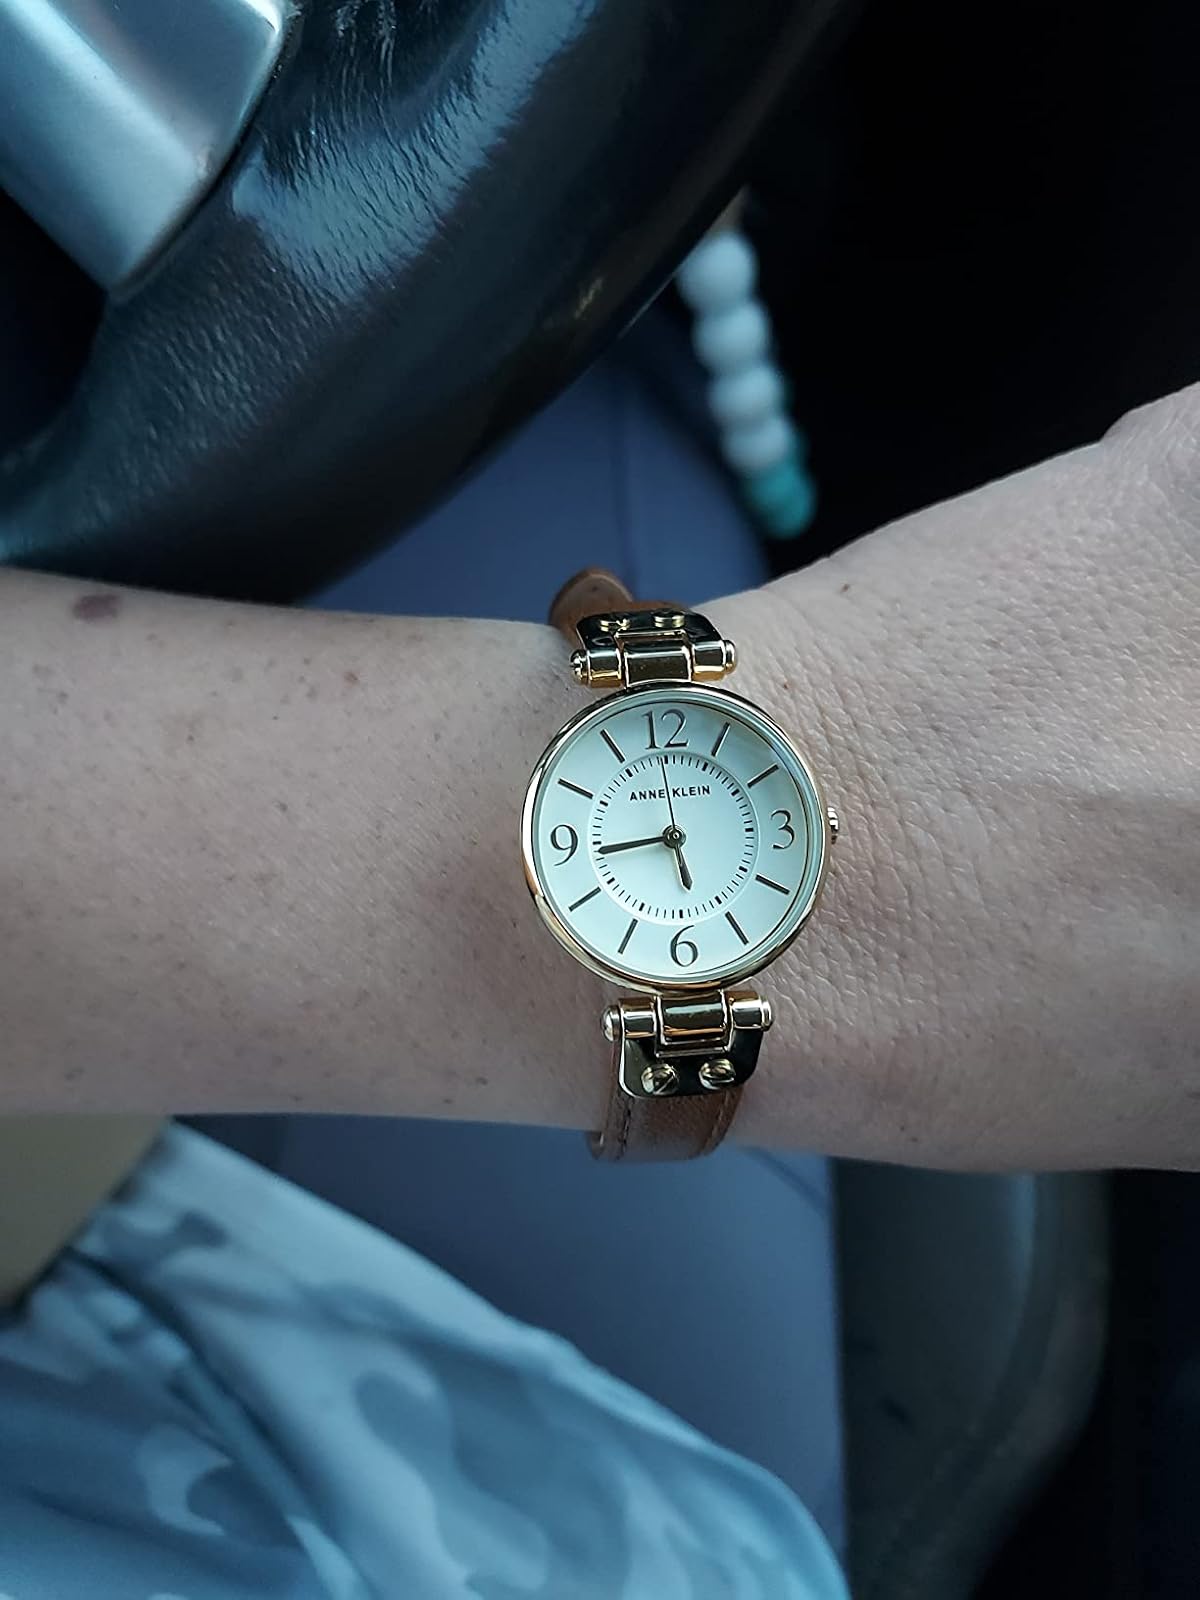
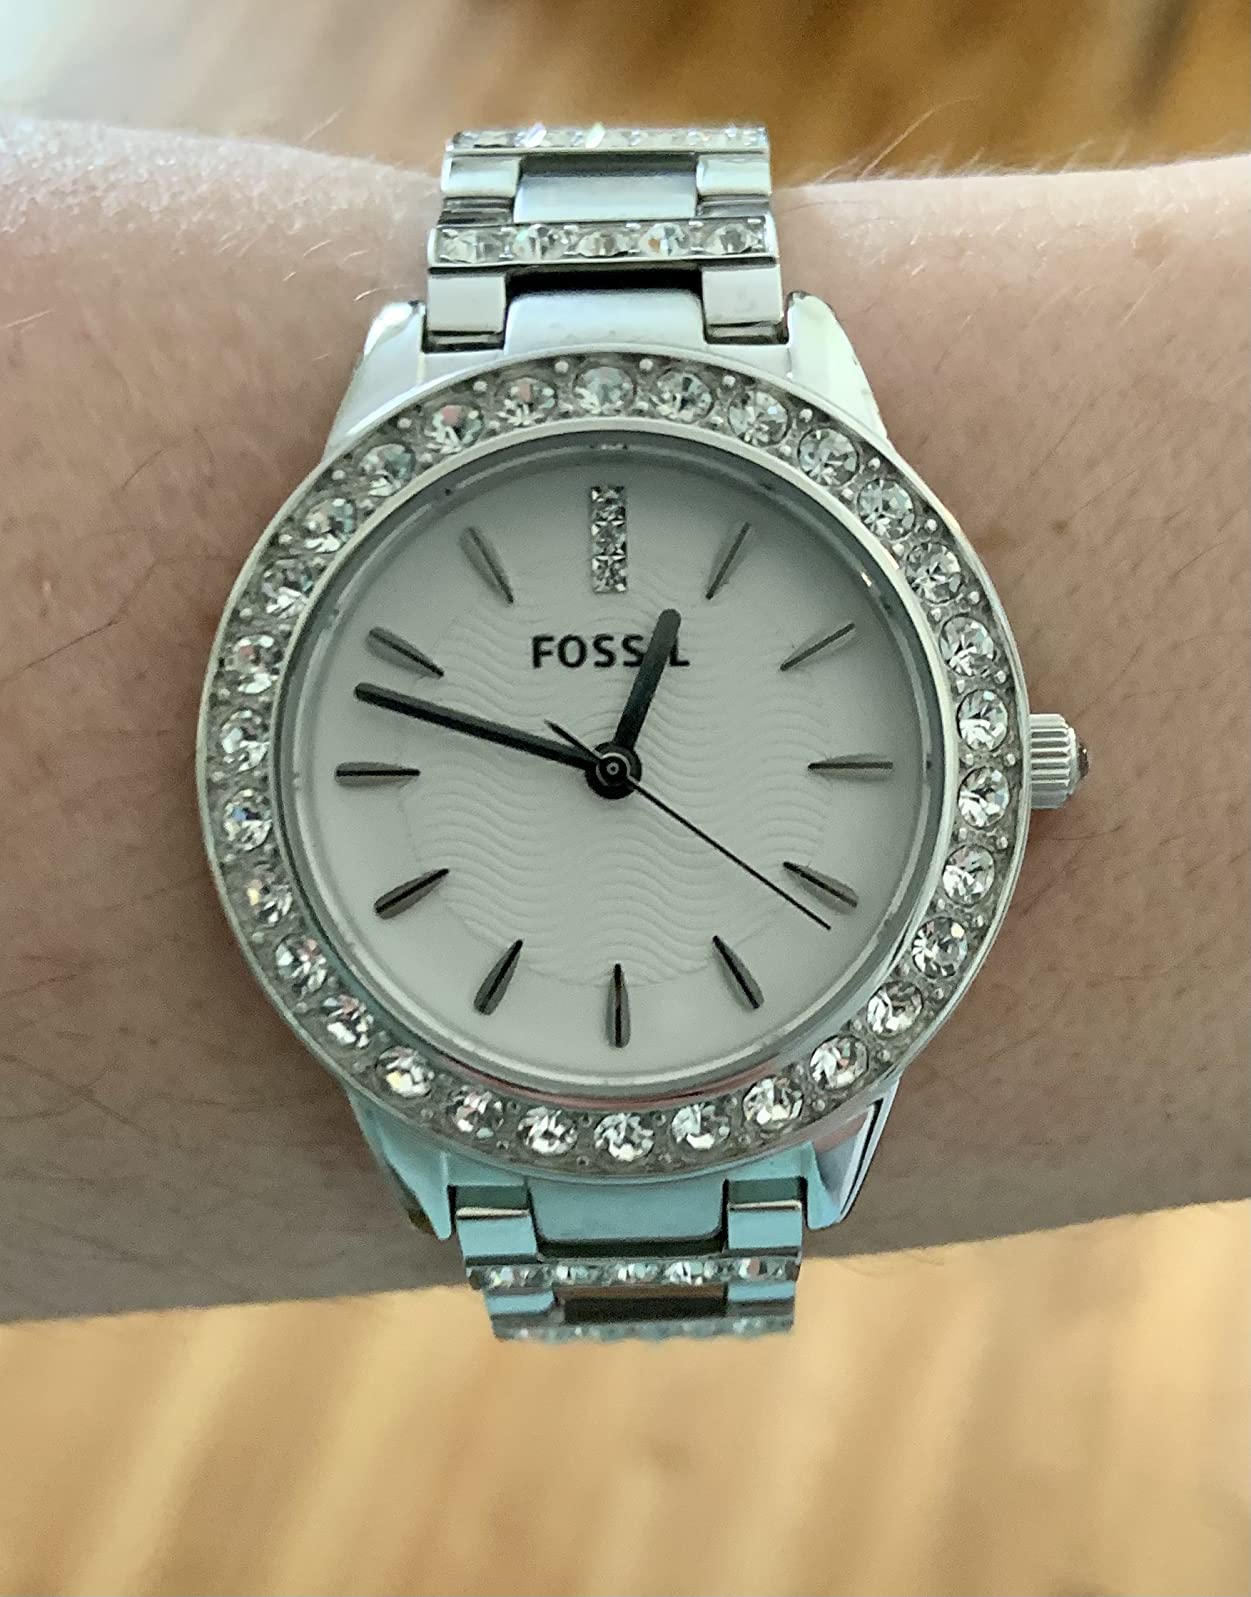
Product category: accessories_watch
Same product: no